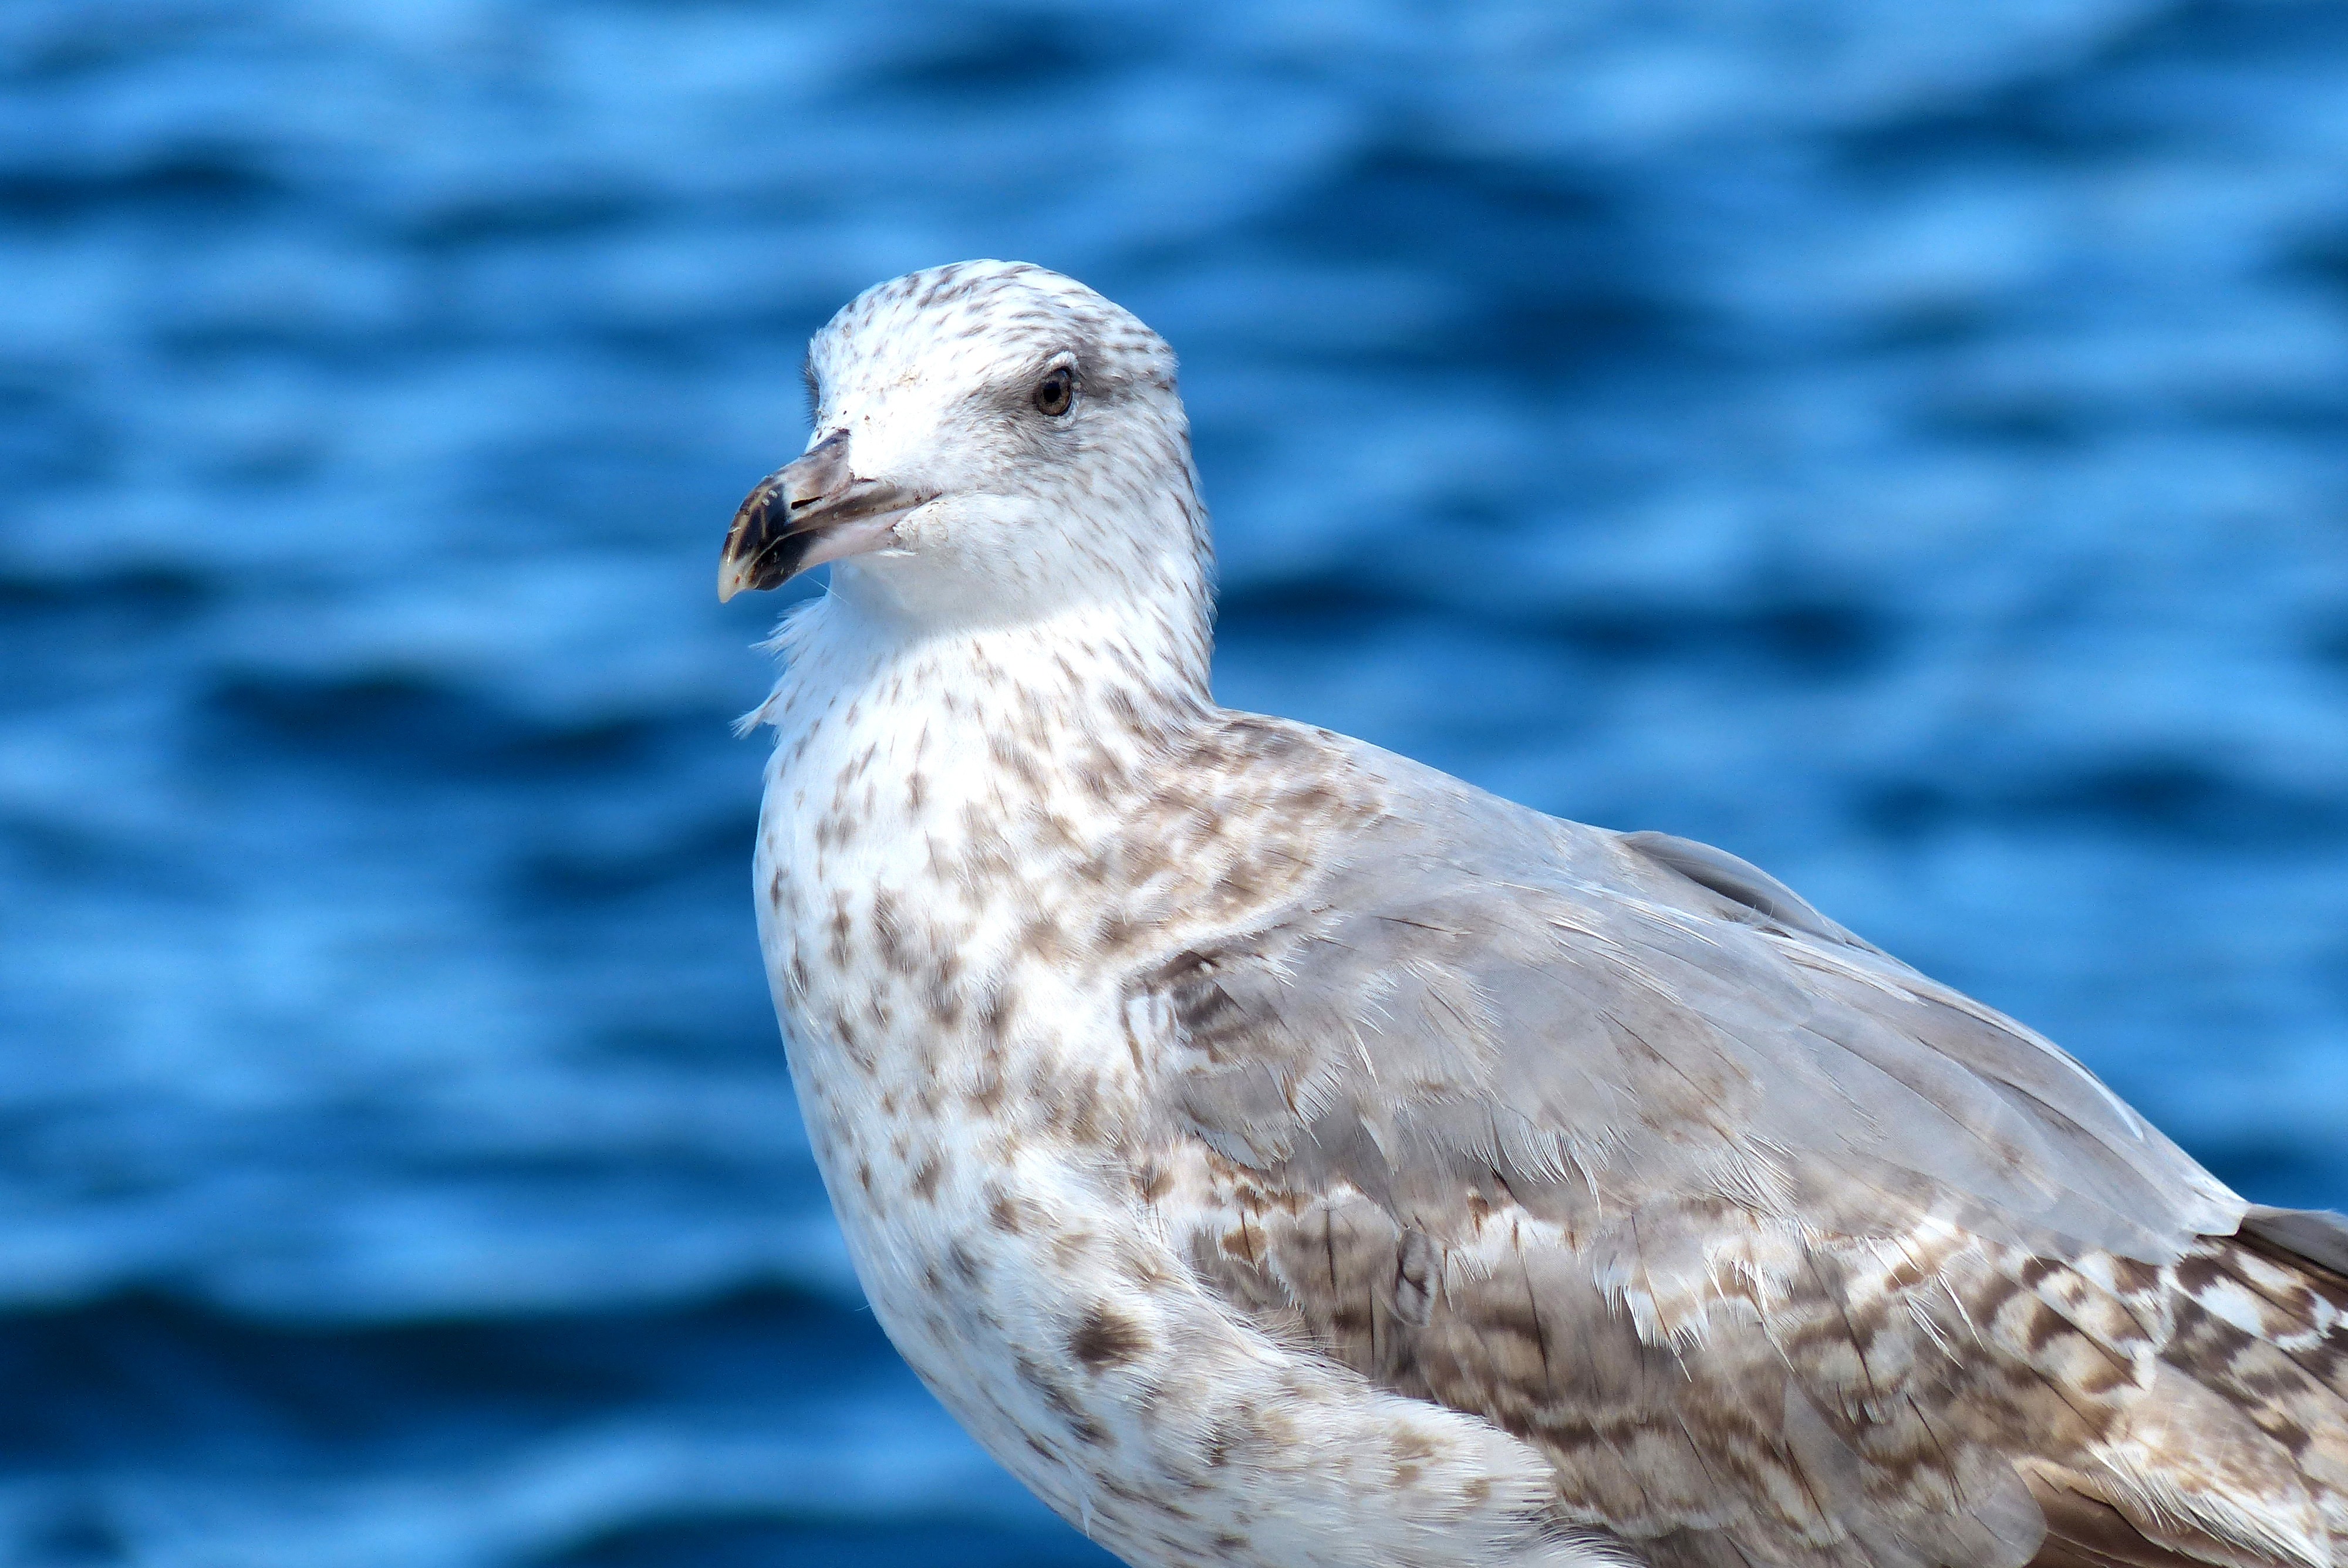
sea, coast, bird, wing, animal, seabird, seagull, wildlife, gull, beak, fauna, vertebrate, denmark, water bird, shorebird, charadriiformes, european herring gull, great black backed gull, laesoe, vester havn